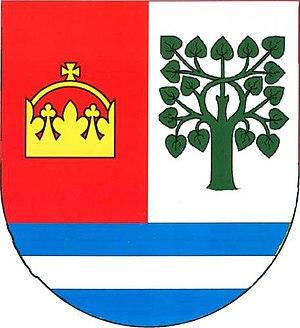
Loza est une commune du district de Plzeň-Nord, dans la région de Plzeň, en République tchèque. Sa population s'élevait à 262 habitants en 2019.